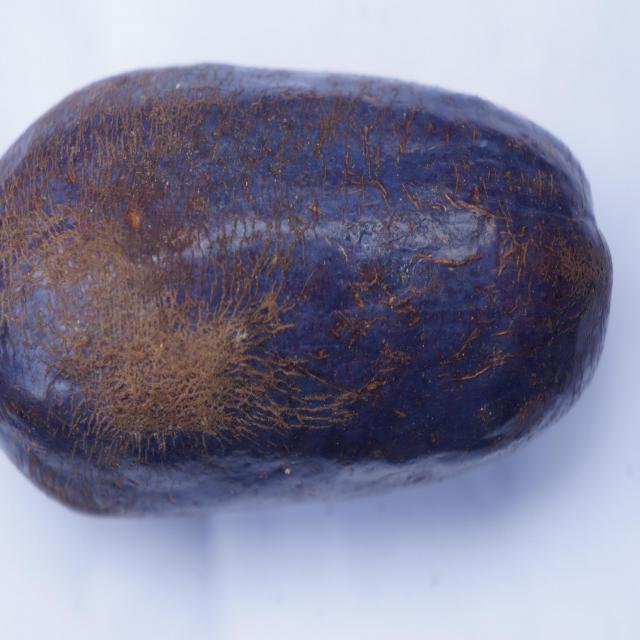
Plum grade: unaffected